Ethanol fuel

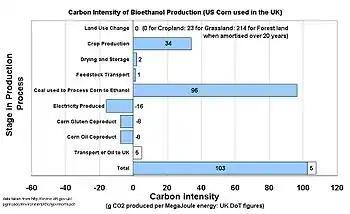
UK government calculation of carbon intensity of corn bioethanol grown in the US and burnt in the UK

In many countries cars are mandated to run on mixtures of ethanol. All Brazilian light-duty vehicles are built to operate for an ethanol blend of up to 25% (E25), and since 1993 a federal law requires mixtures between 22% and 25% ethanol, with 25% required as of mid July 2011. In the United States all light-duty vehicles are built to operate normally with an ethanol blend of 10% (E10). At the end of 2010 over 90 percent of all gasoline sold in the U.S. was blended with ethanol. In January 2011 the U.S. Environmental Protection Agency (EPA) issued a waiver to authorize up to 15% of ethanol blended with gasoline (E15) to be sold only for cars and light pickup trucks with a model year of 2001 or newer.